Poppi Castle

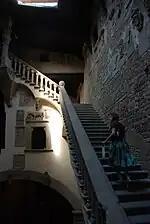
Main staircase

Further additions to the castle over the next 150 years allowed the inner courtyard to be created and the magnificent stone staircase to be built in 1470. Over the years, the walls by the staircase have been covered with coats of arms of the Florentine families that ruled Poppi in the fifteenth and sixteenth centuries.